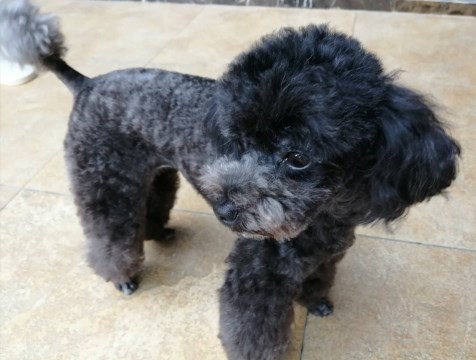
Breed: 2925-n000114-toy_poodle